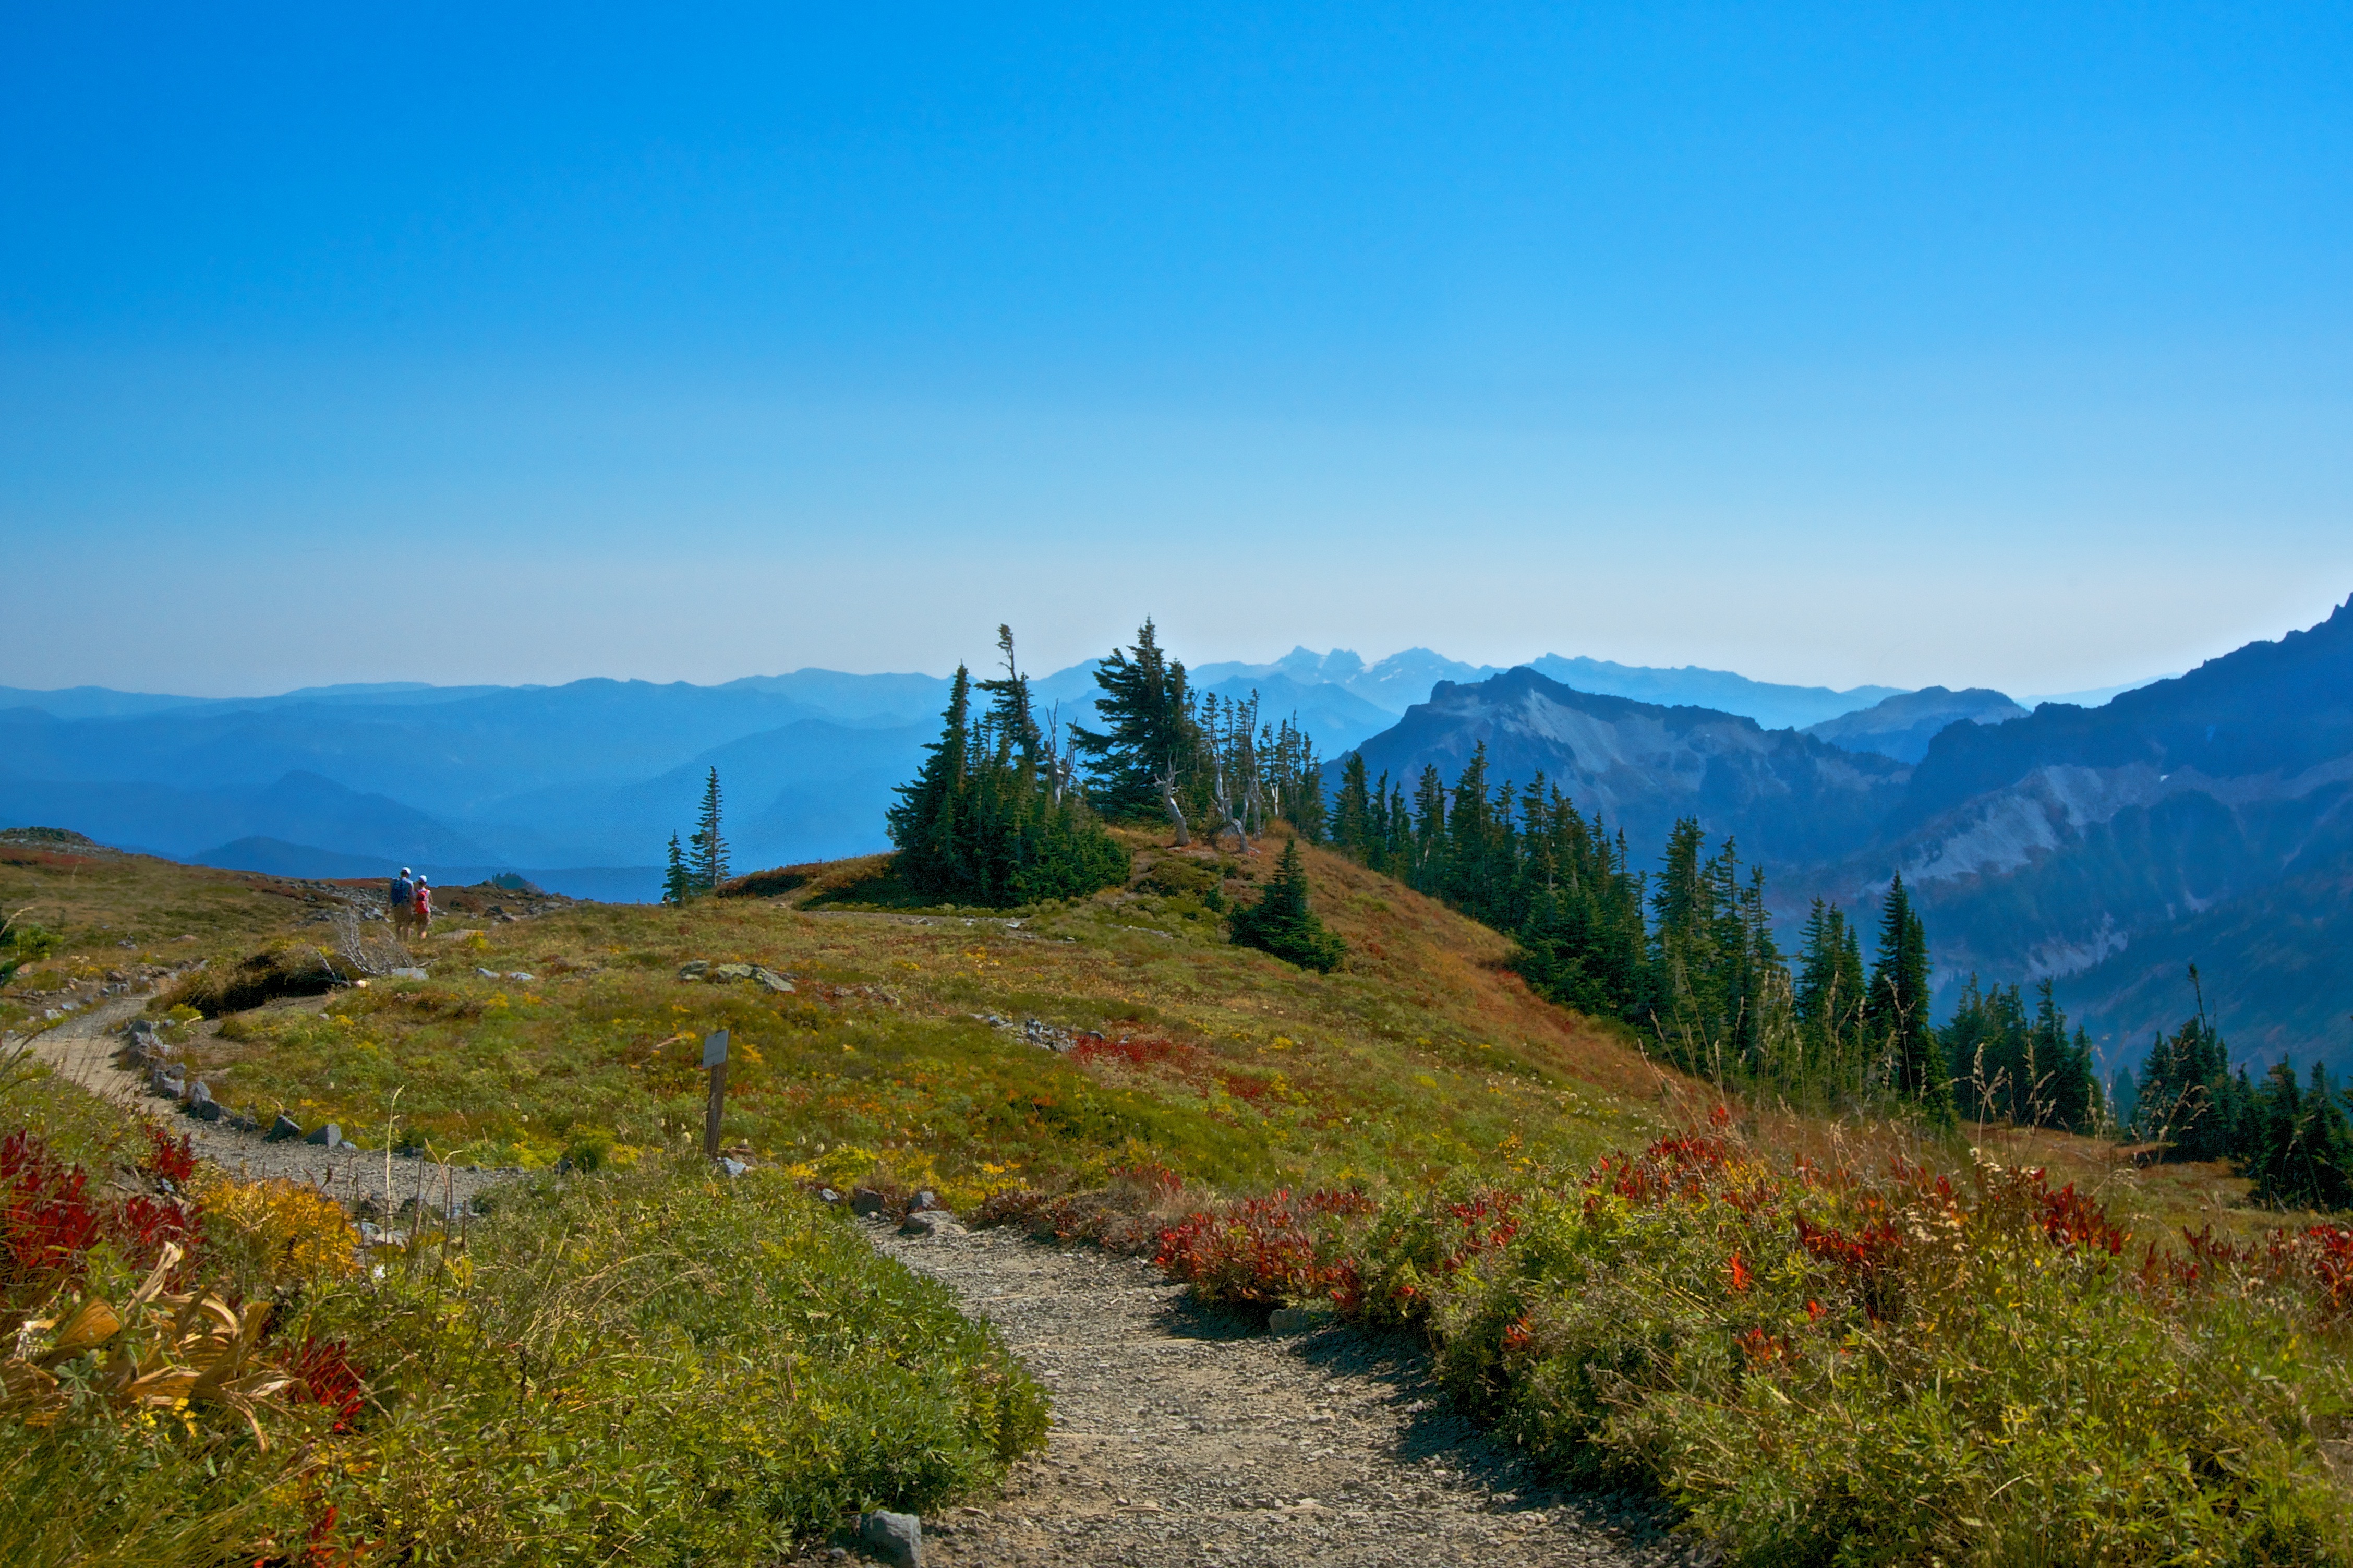
landscape, wilderness, walking, mountain, trail, meadow, prairie, hill, valley, mountain range, panorama, autumn, ridge, alps, grassland, plateau, fell, ecosystem, landform, mountain pass, geographical feature, mountainous landforms